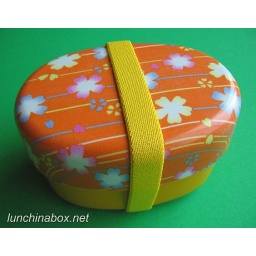
380ml Orange flower bento box by Hakoya